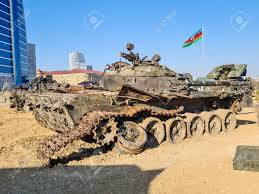
Label: Tank